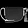
Label: Bag